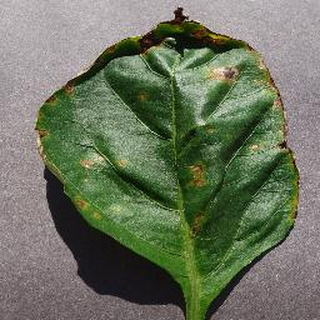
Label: bell_pepper_bacterial_spot